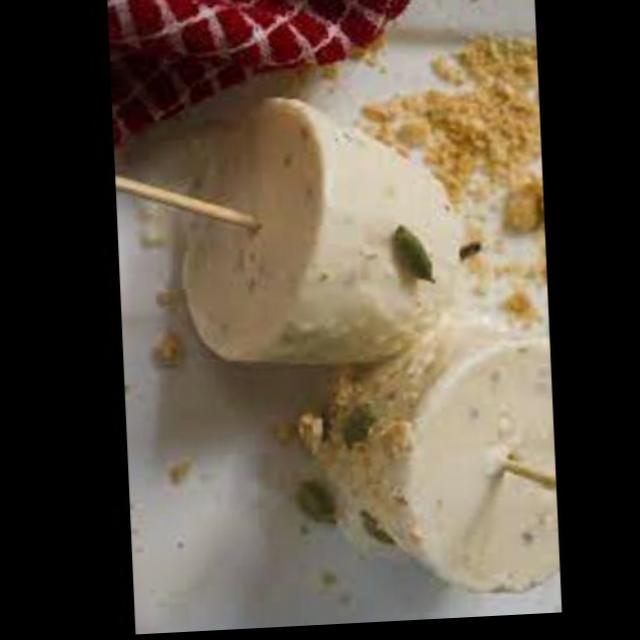
Dish: kulfi